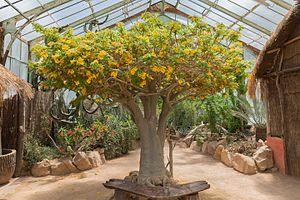
Uncarina grandidieri au jardin botanique de Lyon, France.
Le genre Uncarina comprend des petits arbres ou arbustes à feuilles caduques originaires de Madagascar.
Uncarina grandidieri est une espèce de la famille Pedaliaceae.